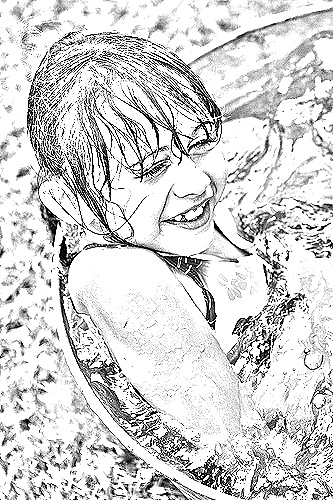
Portrait style: Sketch Portrait